Cangzhou

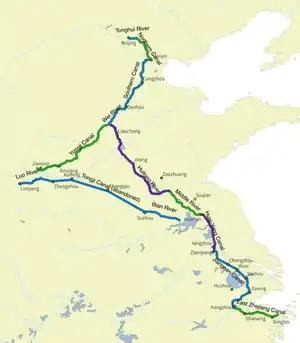
Map of the Grand Canal and vicinity

Cangzhou is located in eastern Hebei, immediately to the south of Tianjin, near the coast of the Bohai Sea of the Pacific Ocean. Bordering prefecture-level cities are Hengshui to the southwest, Baoding to the west, and Langfang to the north. It lies on the Beijing–Shanghai Railway.